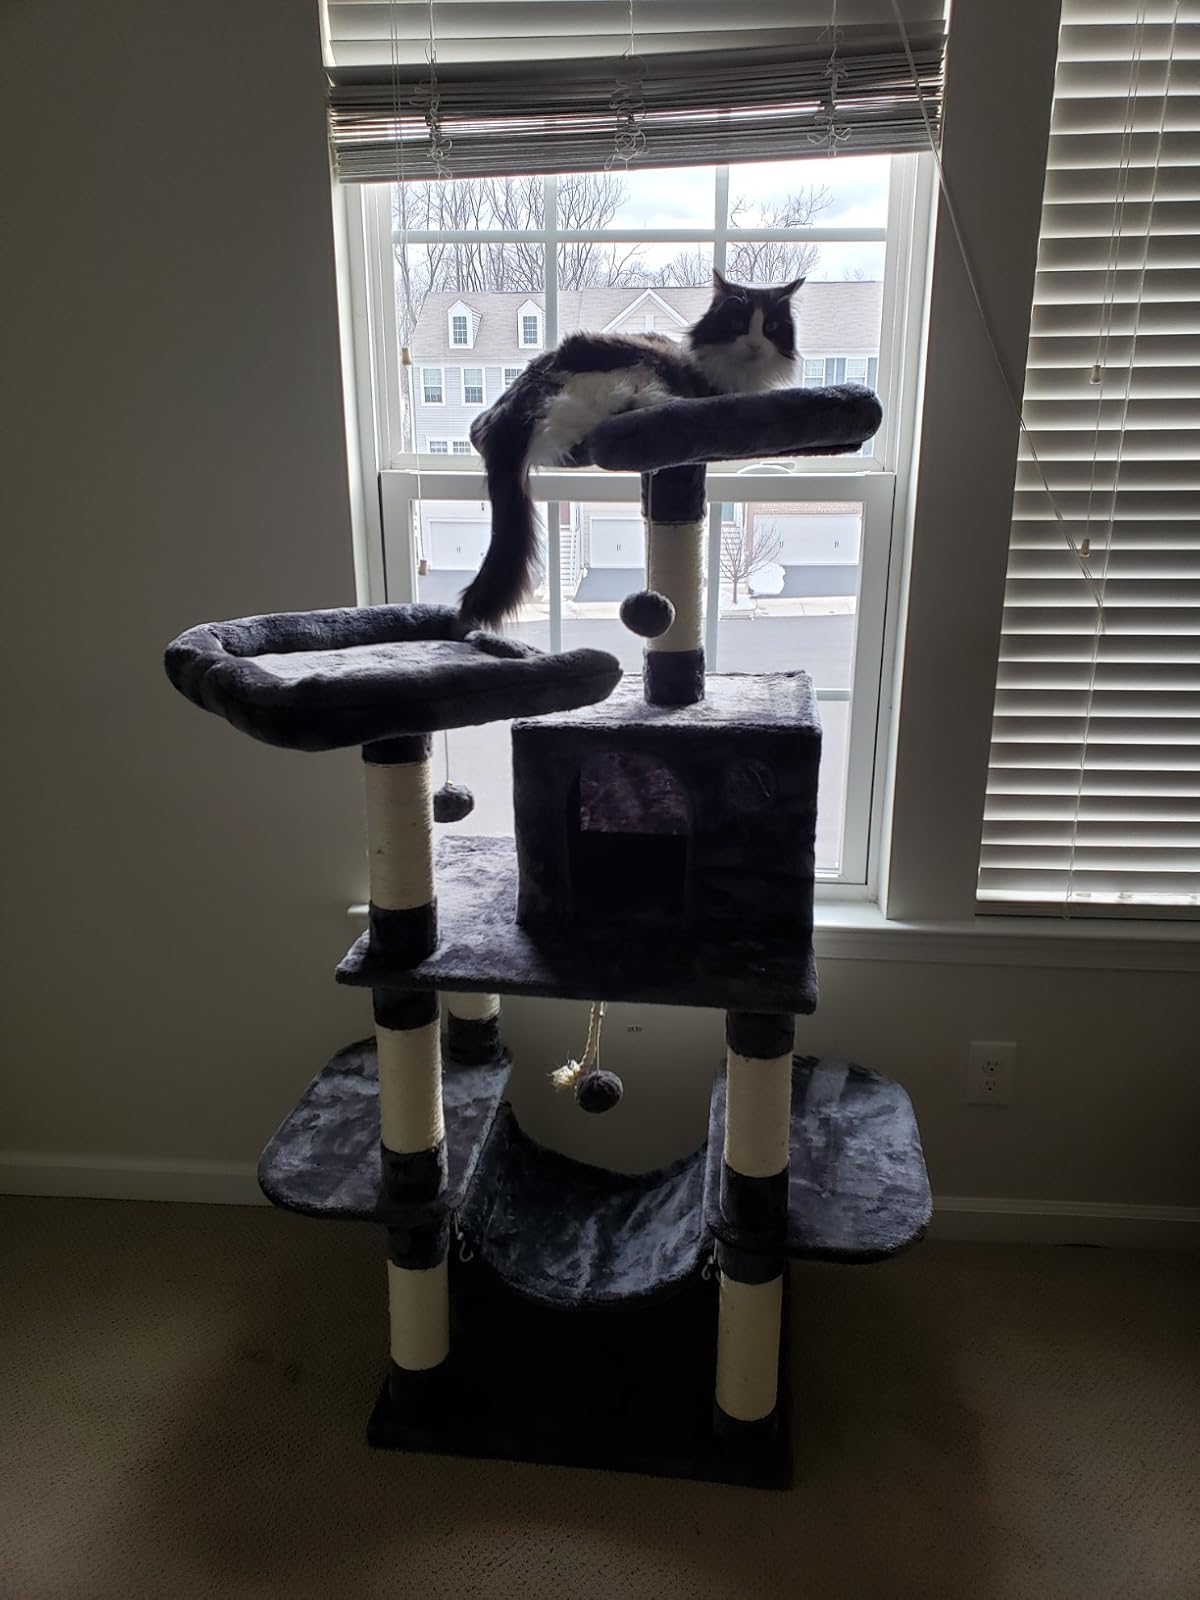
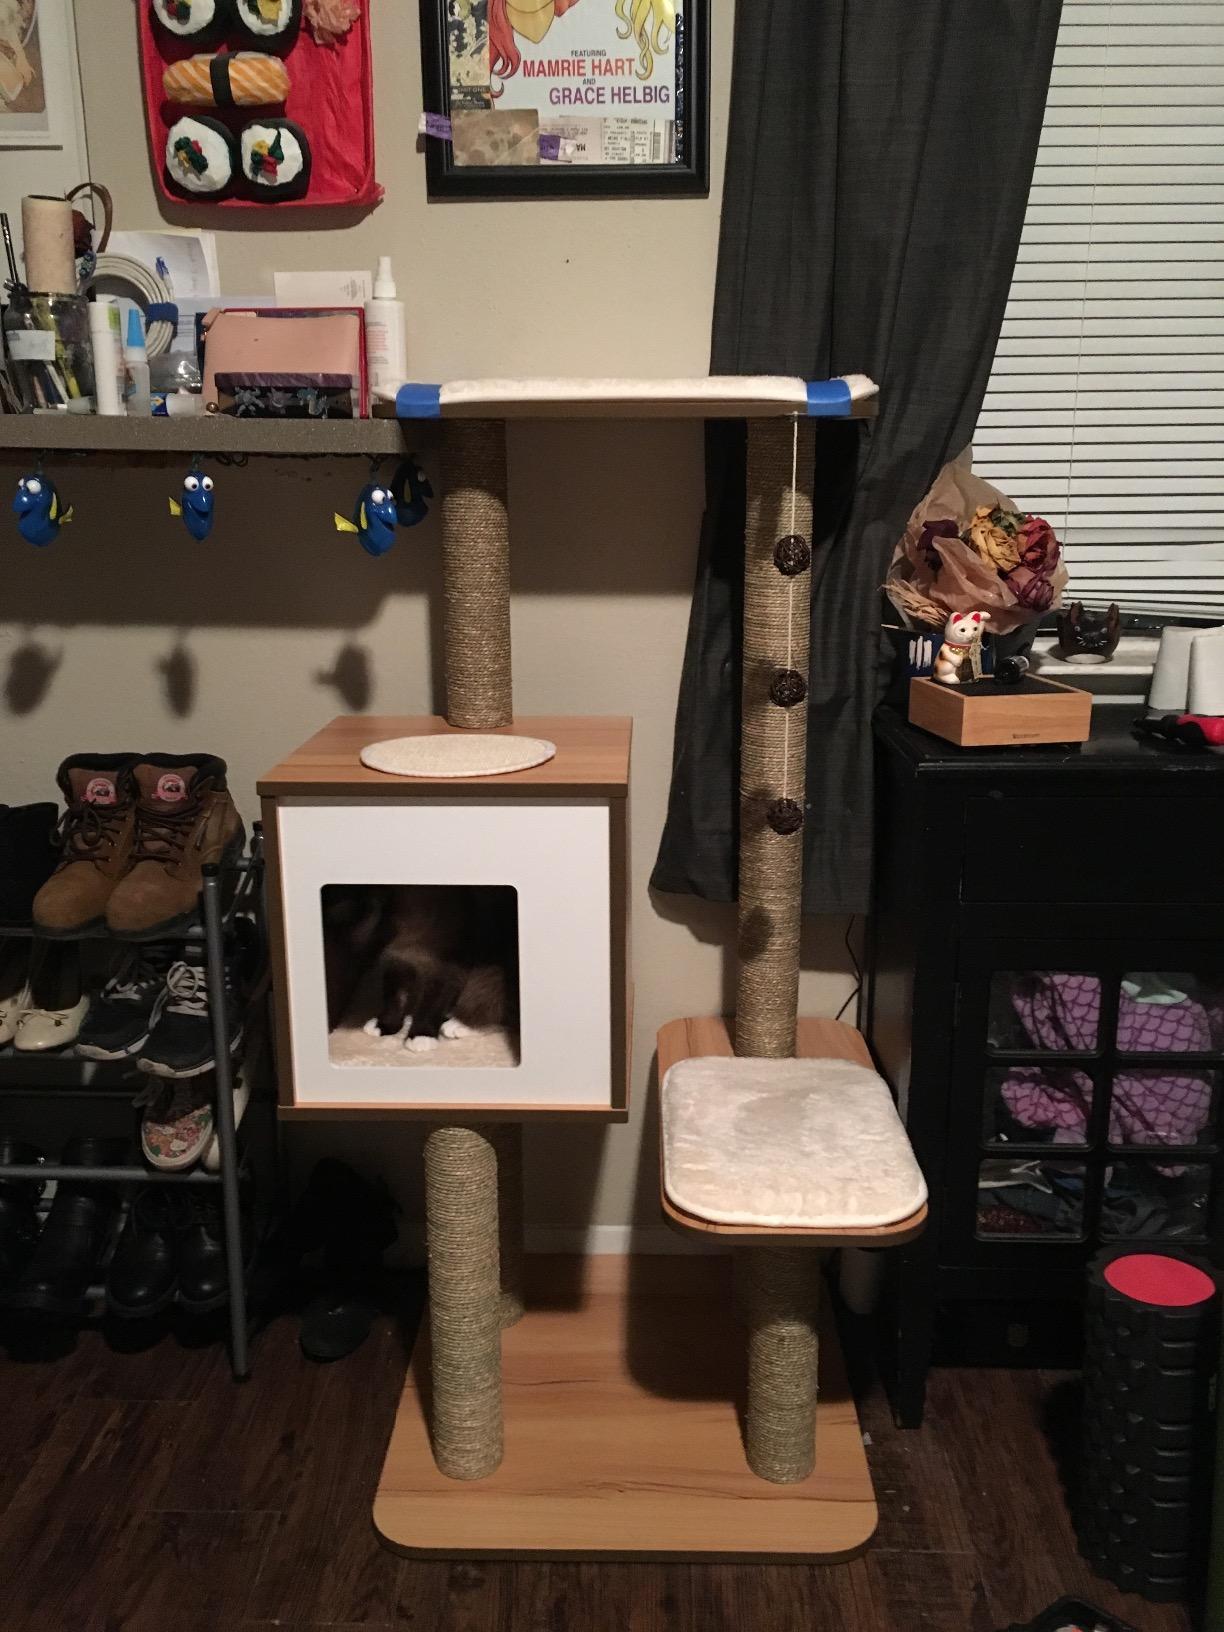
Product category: items_cat tree
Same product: no